Bearasaigh

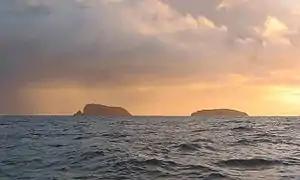
Seana Chnoc at left and Bearasaigh from the south west

During their stay there the "Priam" under the command of the English pirate Peter Love entered Loch Ròg. His ship was full of cargo which consisted of cinnamon, ginger, pepper, cochineal, sugar, 700 Indian hides, and 29 pieces of silver plate which had been looted from an English ship; a box, containing various precious stones of great value, which had been looted from a Dutch ship; as well as a large number of muskets. Love and MacLeod entered into an agreement and numerous ships were seized along with their cargoes. These included a ship owned by Thomas Fleming of Anstruther, whom they detained as a prisoner and a Flemish ship, later driven by bad weather onto the coast of Shetland, where the crew was forced to go ashore.